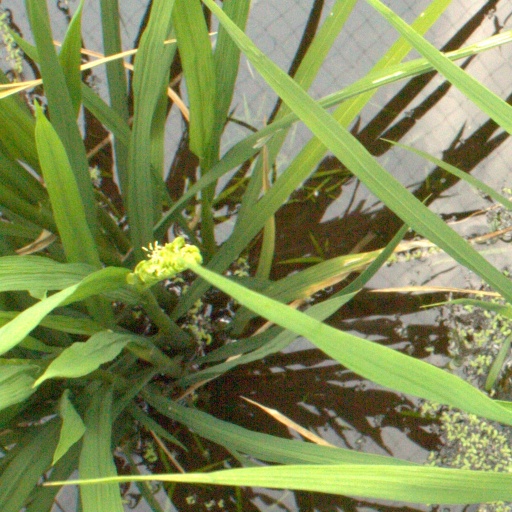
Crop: rice